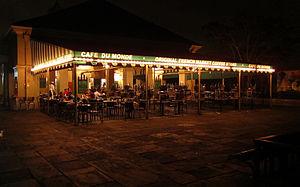
Le Café du Monde est un café situé sur la rue Decatur dans le quartier français du Vieux carré à La Nouvelle-Orléans en Louisiane. Il est surtout connu pour son café au lait et ses beignets typiquement français.